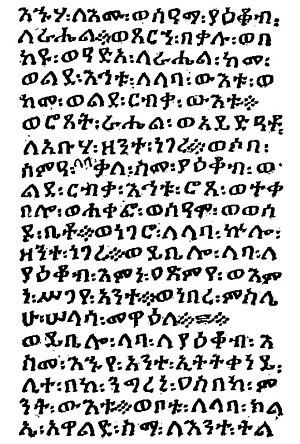
Amba Mariam est un village au centre de l'Éthiopie. Il était connu sous le nom de Magdala durant le règne de Théodoros II.
L'alphasyllabaire guèze ou ge'ez, ou plus largement alphasyllabaire éthiopien, est un système d'écriture alphasyllabique utilisé dans la Corne de l'Afrique, principalement en Éthiopie et Érythrée. Dans les langues qui l'utilisent actuellement, comme l'amharique ou le tigrigna, cette écriture est appelée fidäl.
Le guèze ou ge'ez, parfois appelé éthiopien ancien ou classique, est une ancienne langue chamito-sémitique de la famille des langues sémitiques parlée jusqu'au IVᵉ siècle dans la Corne de l'Afrique et originaire des régions du sud de l'Érythrée et du nord de Éthiopie. Le guèze était la langue officielle du royaume d'Aksoum puis de l'empire d'Éthiopie. Selon des analyses anciennes, il serait pour plusieurs langues de la région ce que le latin est au français, mais il semble aujourd'hui que ce sont en fait des langues sœurs qui ont évolué parallèlement. Il s'écrit à l'aide de l'alphasyllabaire éponyme.
L'Éthiopie, en forme longue la république démocratique fédérale d’Éthiopie, en amharique Ītyōṗṗyā, ኢትዮጵያ et ye-Ītyōṗṗyā Fēdēralāwī Dīmōkrāsīyāwī Rīpeblīk, የኢትዮጵያ ፌዴራላዊ ዲሞክራሲያዊ ሪፐብሊክ, est un État de la Corne de l'Afrique. L'Éthiopie a des frontières communes avec l'Érythrée au nord, la Somalie à l'est-sud-est, le Soudan au nord-ouest, le Soudan du Sud à l'ouest-sud-ouest, le Kenya au sud et la république de Djibouti au nord-est. Depuis l'indépendance de l'Érythrée en 1993, l'Éthiopie n'a plus d'accès à la mer.